Wampanoag

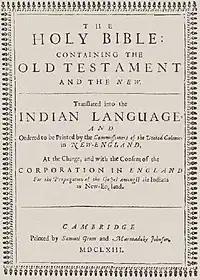
Title page of the first Bible printed in the United States, translated in the Massachusett language by John Eliot

The Wampanoag originally spoke Wôpanâak, a dialect of the Massachusett language, which belongs to the Algonquian languages family. The first Bible published in America was a 1663 translation into Wampanoag by missionary John Eliot. He created an orthography, which he taught to the Wampanoag. Many became literate, using Wampanoag for letters, deeds, and historic documents.